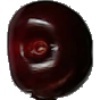
Label: Cherry 1